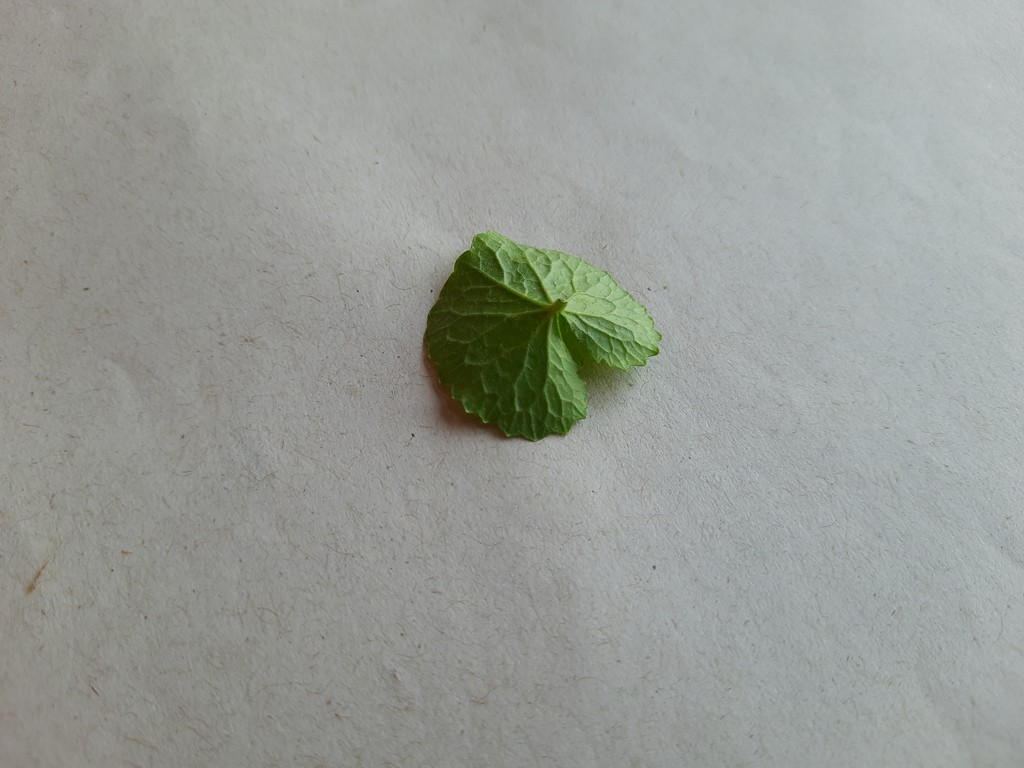
Label: Healthy